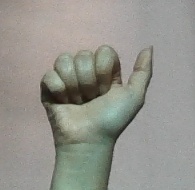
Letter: dhad